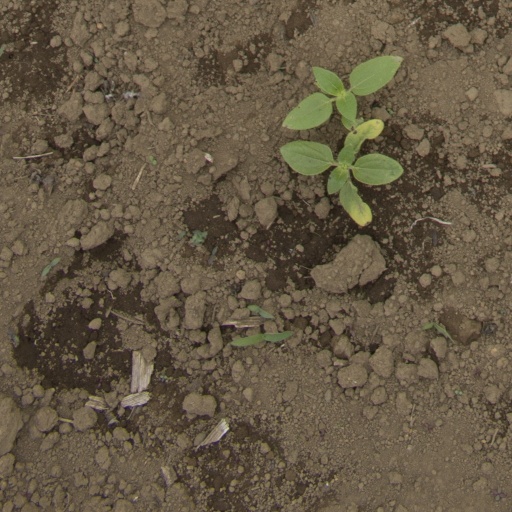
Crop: Jerusalem artichoke